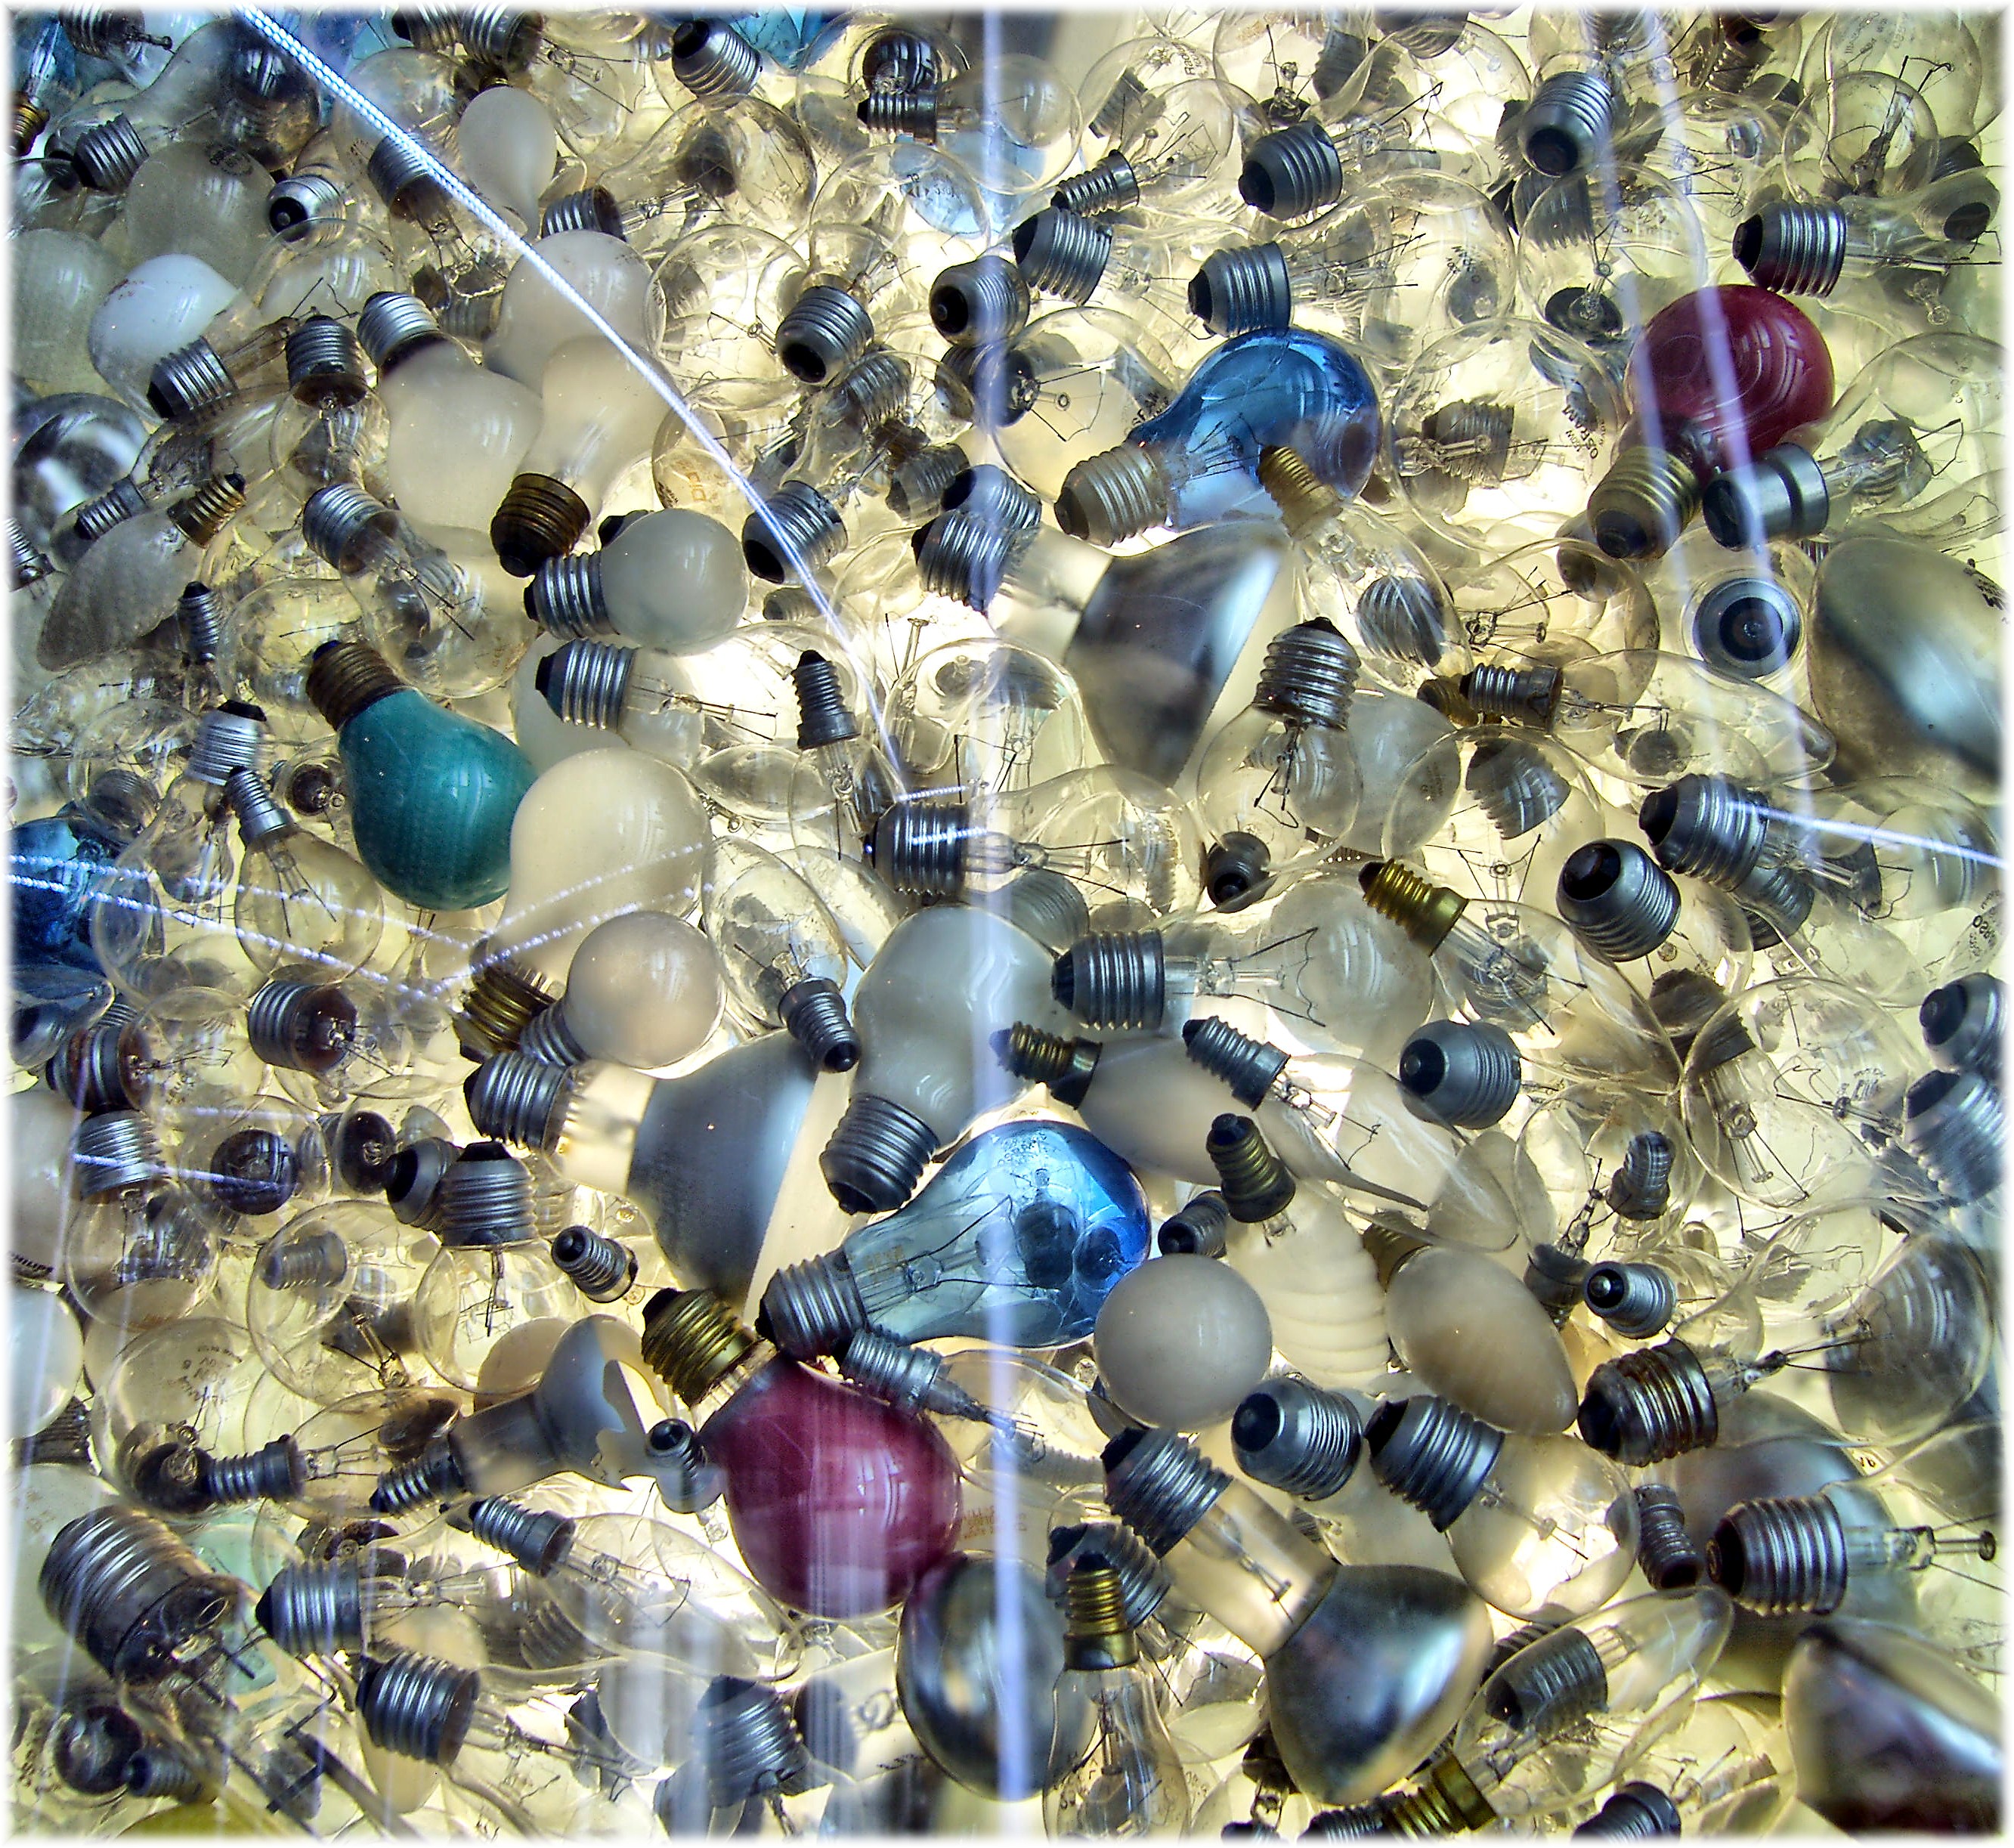
biology, art